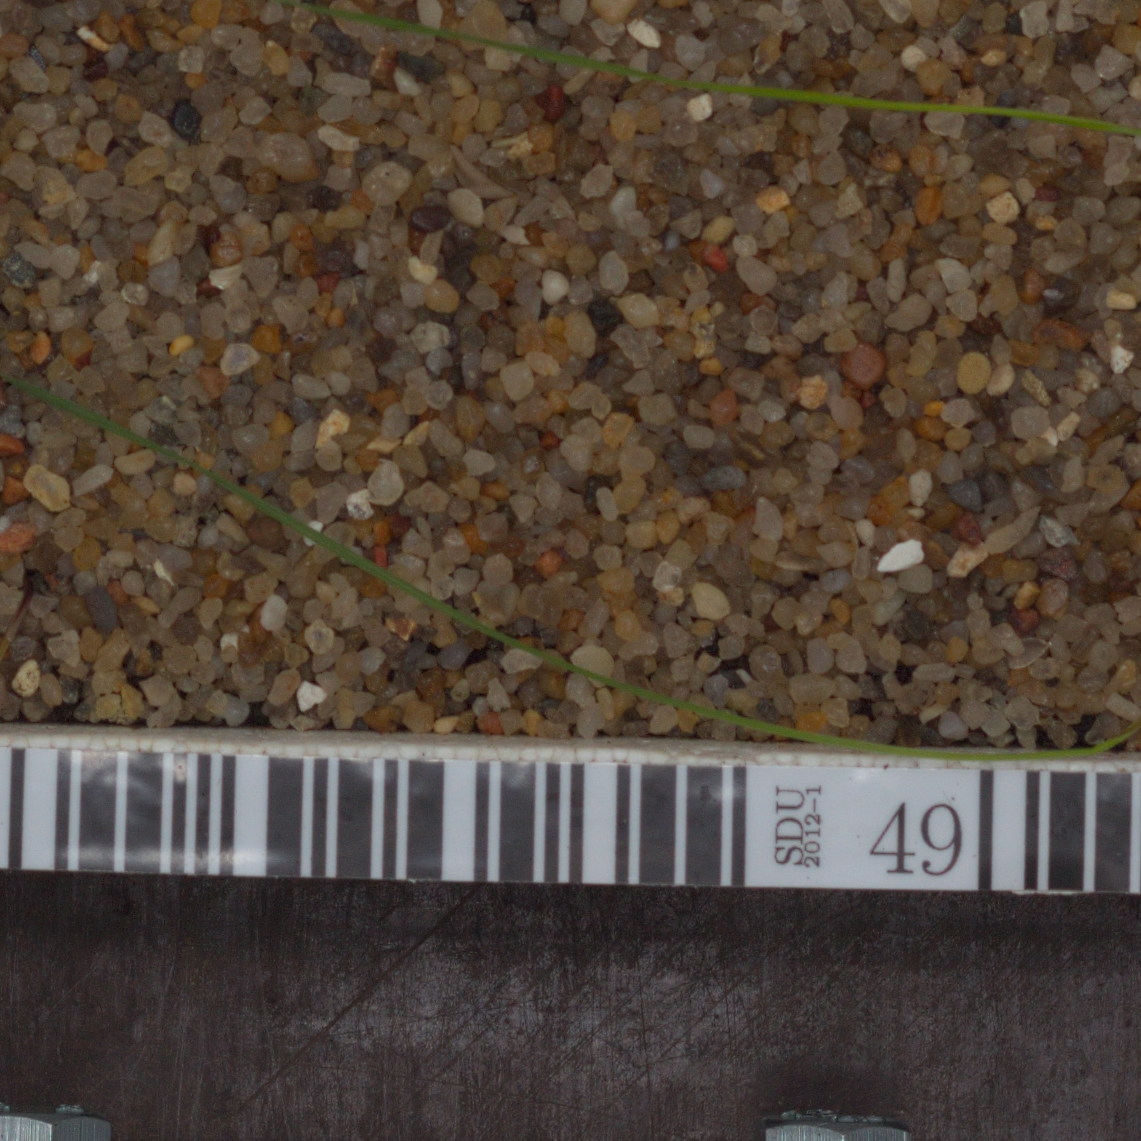
Label: black_grass